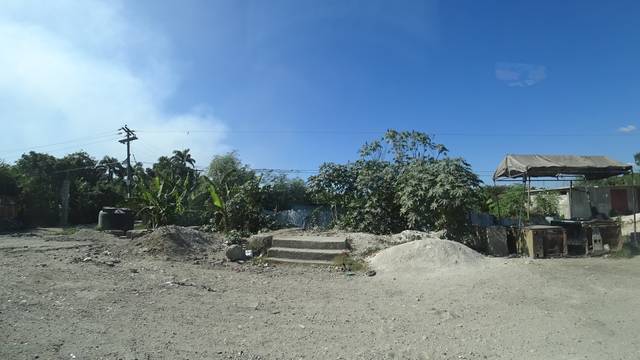
Region: Haiti
Coordinates: 18.607, -72.32